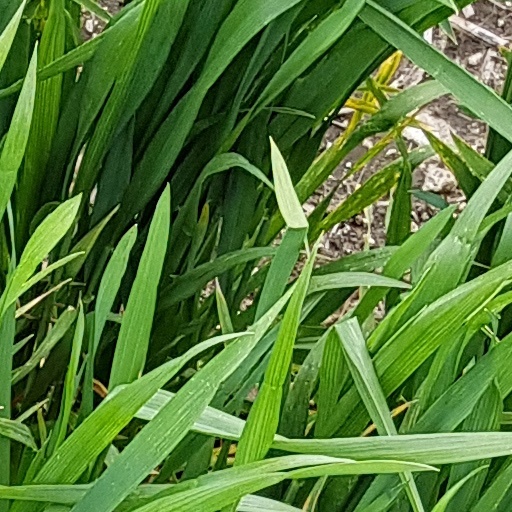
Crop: wheat